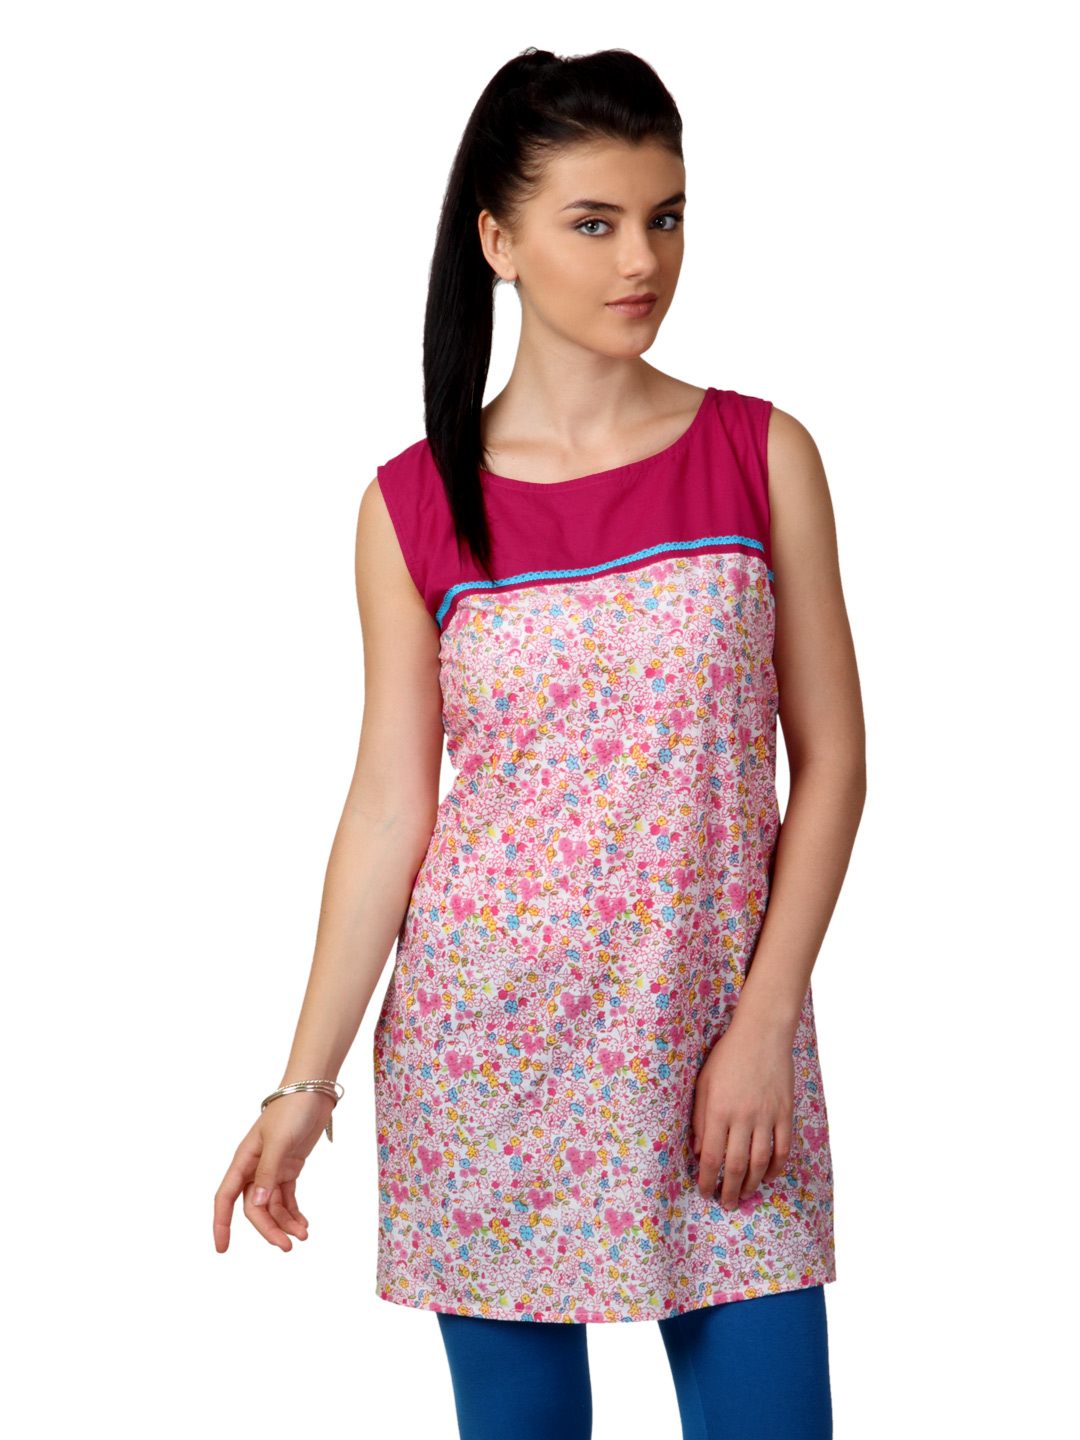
Shree Women Pink Printed Kurta
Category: Apparel / Topwear / Kurtas
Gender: Women
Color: Pink
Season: Fall 2012
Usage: Ethnic